Magnom

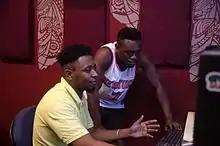
Magnom in his studio

Magnom started working professionally while he was in the university and through working with Asem he later got introduced to other mainstream artistes in Ghana. Since then he has worked with several top artistes such as Sarkodie, VVIP, Samini, Edem, Raquel, Guru, 2face Idibia, Shaker, Flowking Stone, Asem, Popcaan, and other musicians. He was nominated for Producer of the Year at the 2015 Vodafone Ghana Music Awards for his production on Edem's hit song "Koene".